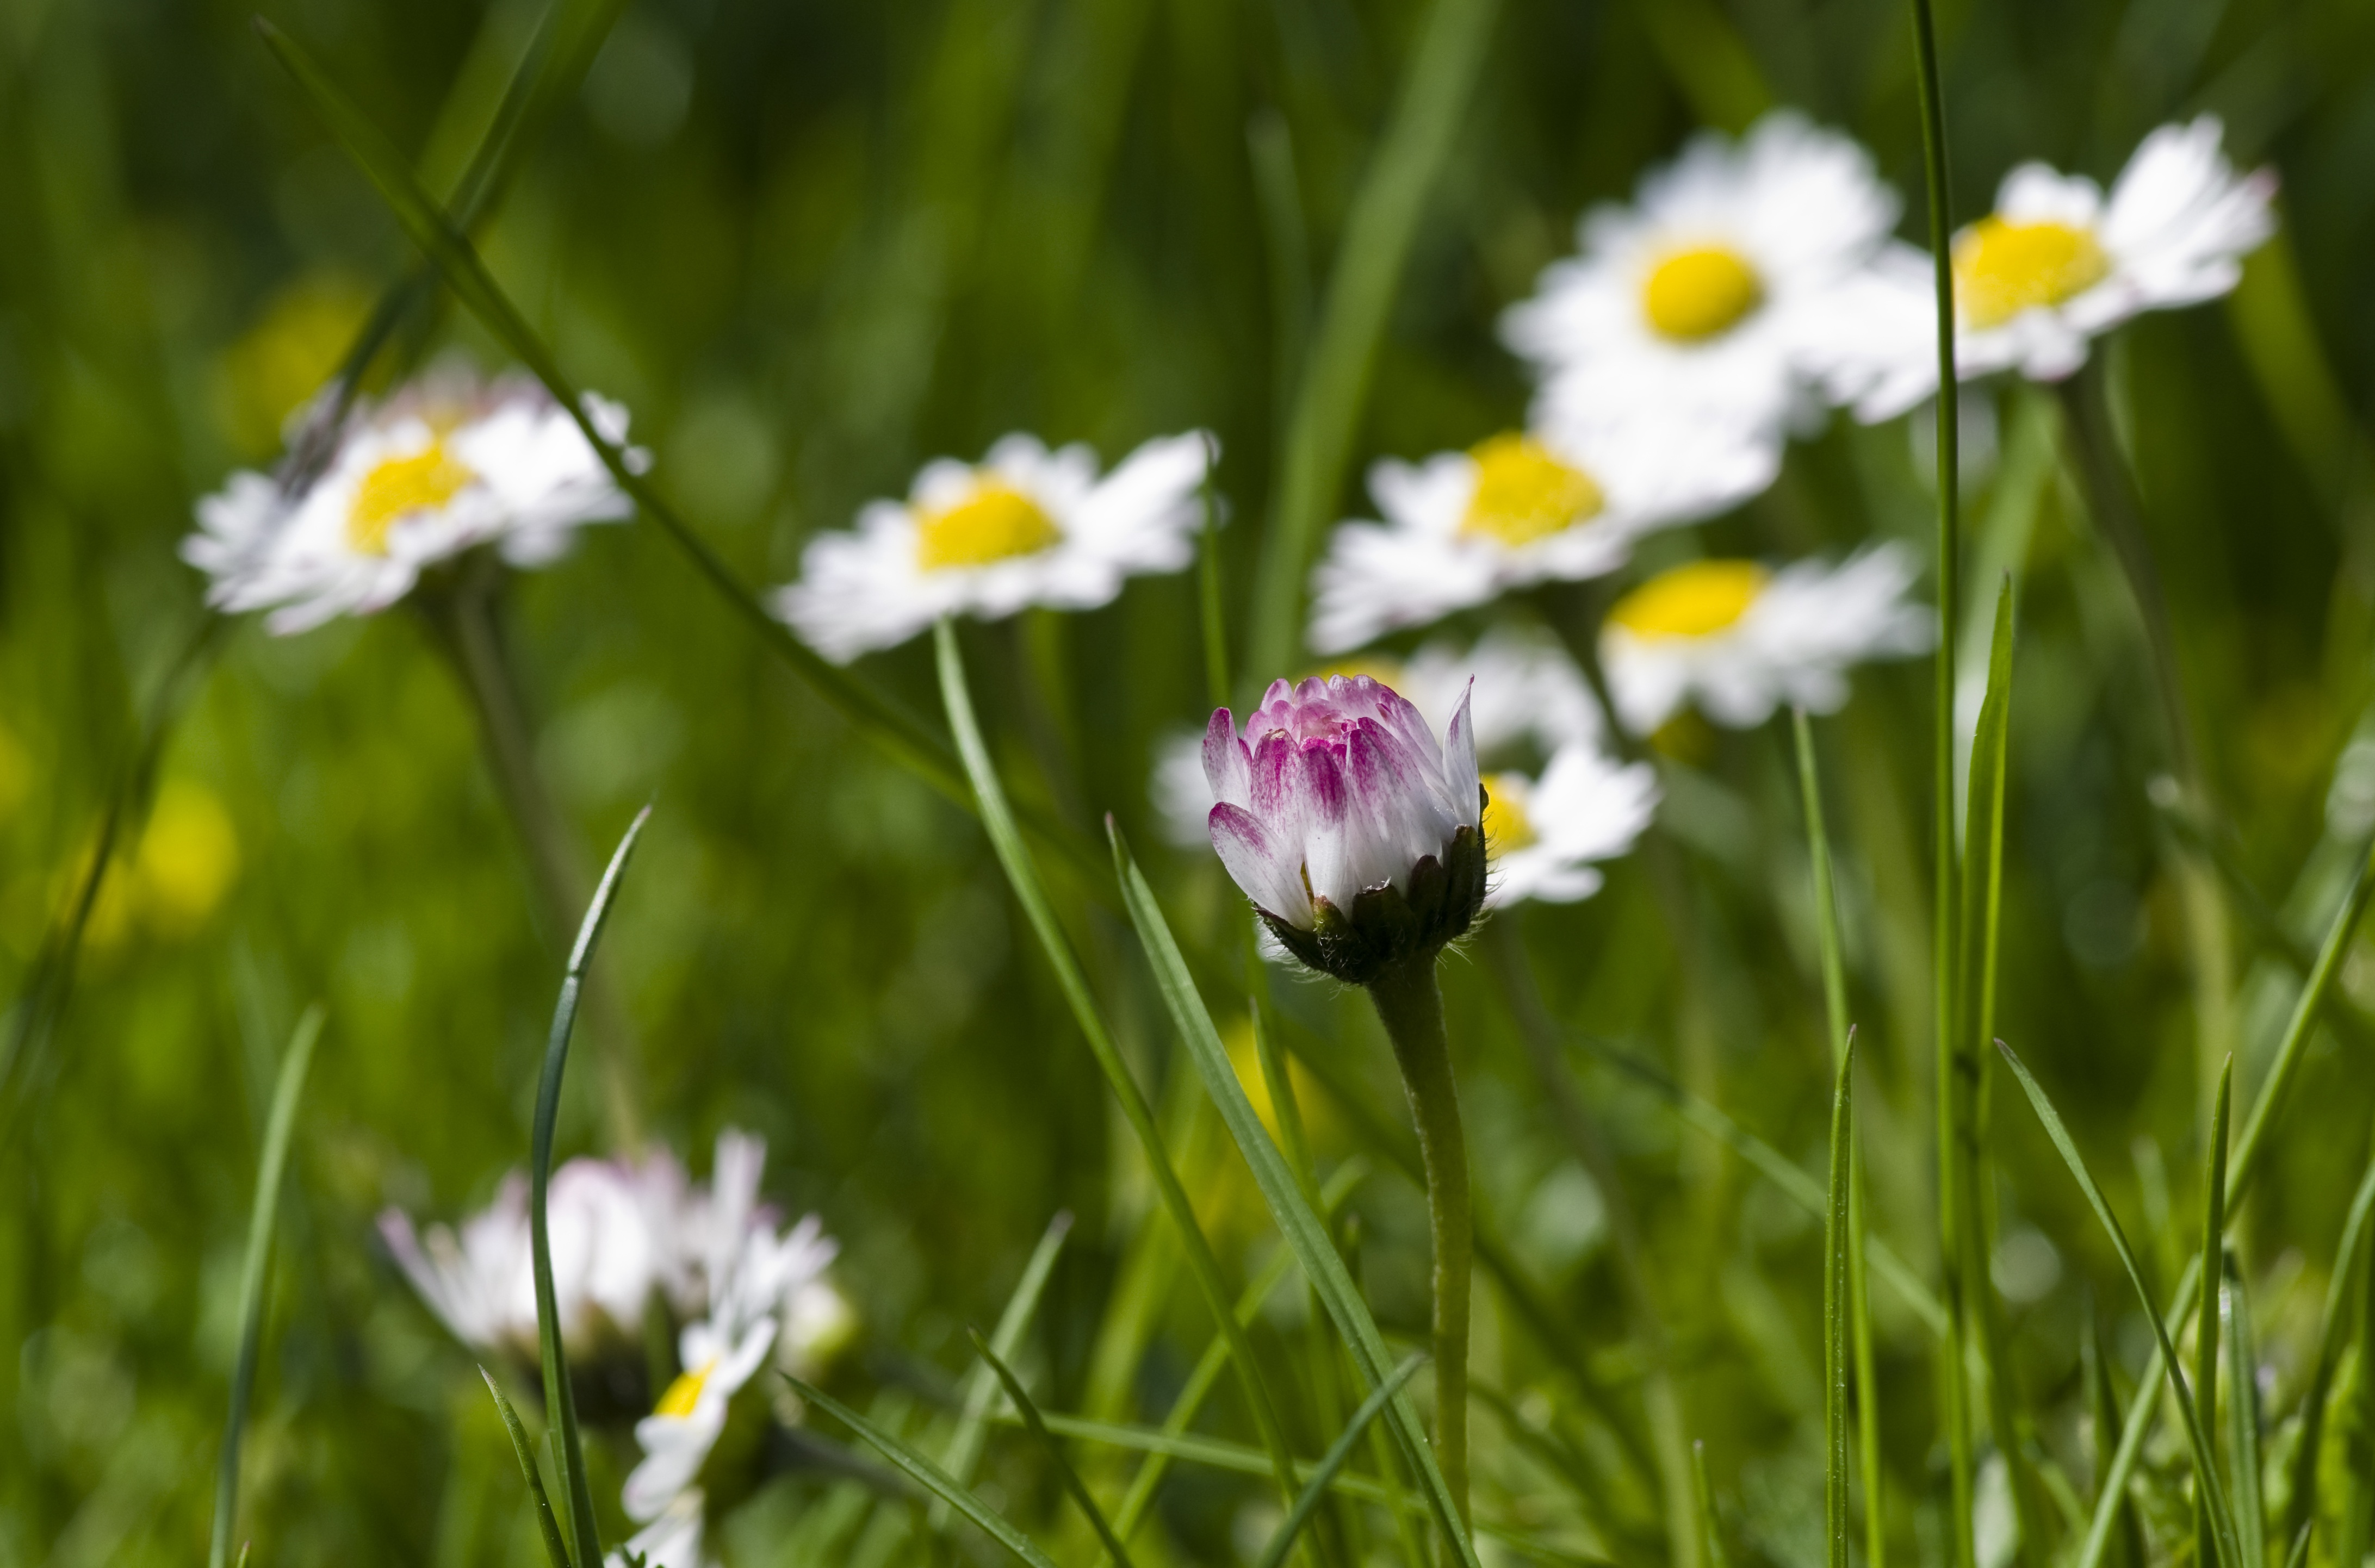
nature, grass, blossom, plant, white, field, lawn, meadow, prairie, flower, bloom, daisy, spring, botany, garden, pink, close, flora, wildflower, close up, grassland, wildflowers, habitat, macro photography, flowering plant, daisy family, oxeye daisy, natural environment, land plant, chamaemelum nobile